Amy Woodforde-Finden

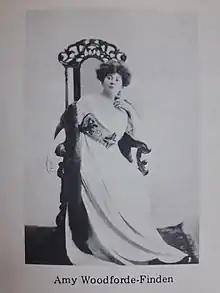
Amy Woodforde-Finden

Amy Woodforde-Finden (1860 – 13 March 1919) was a composer who is best known for writing the music to "Kashmiri Song" from "Four Indian Love Lyrics" by Laurence Hope.